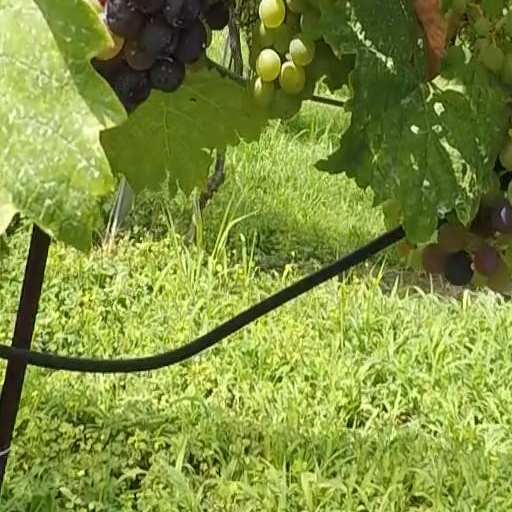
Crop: grape